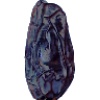
Label: Dates 1